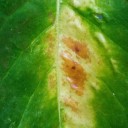
Label: Phoma